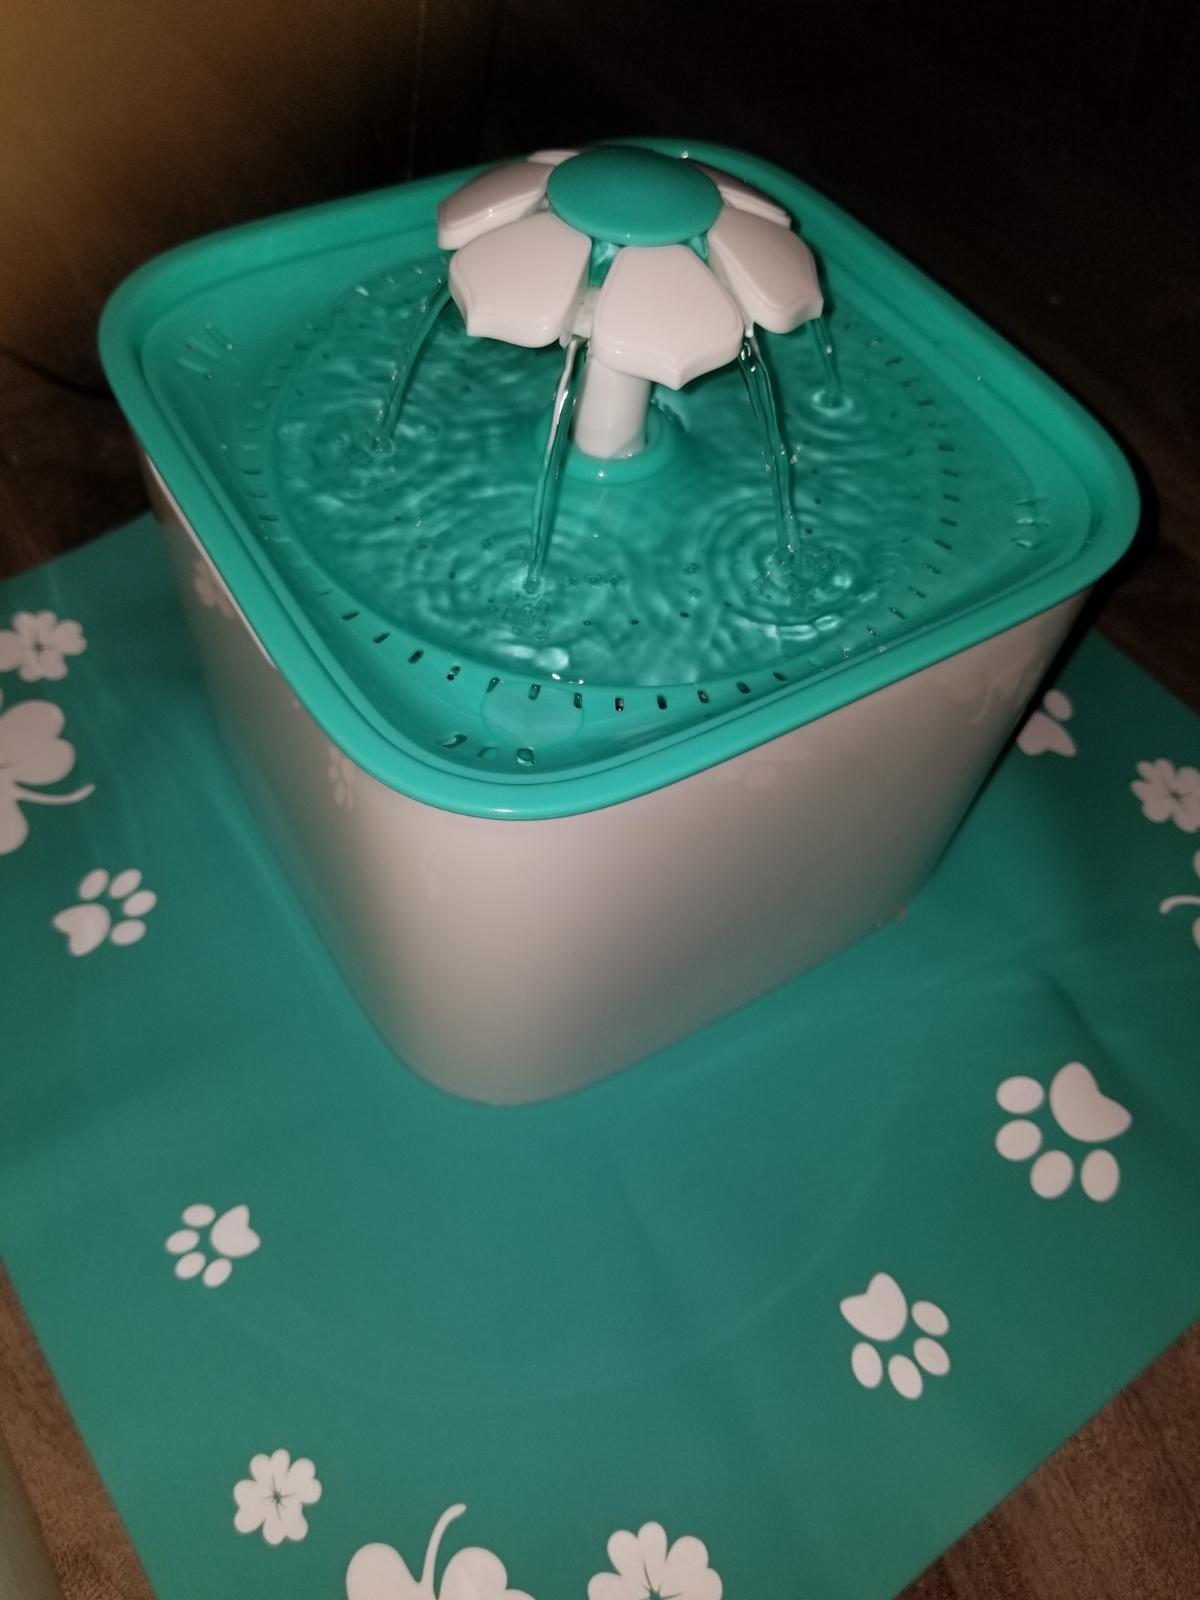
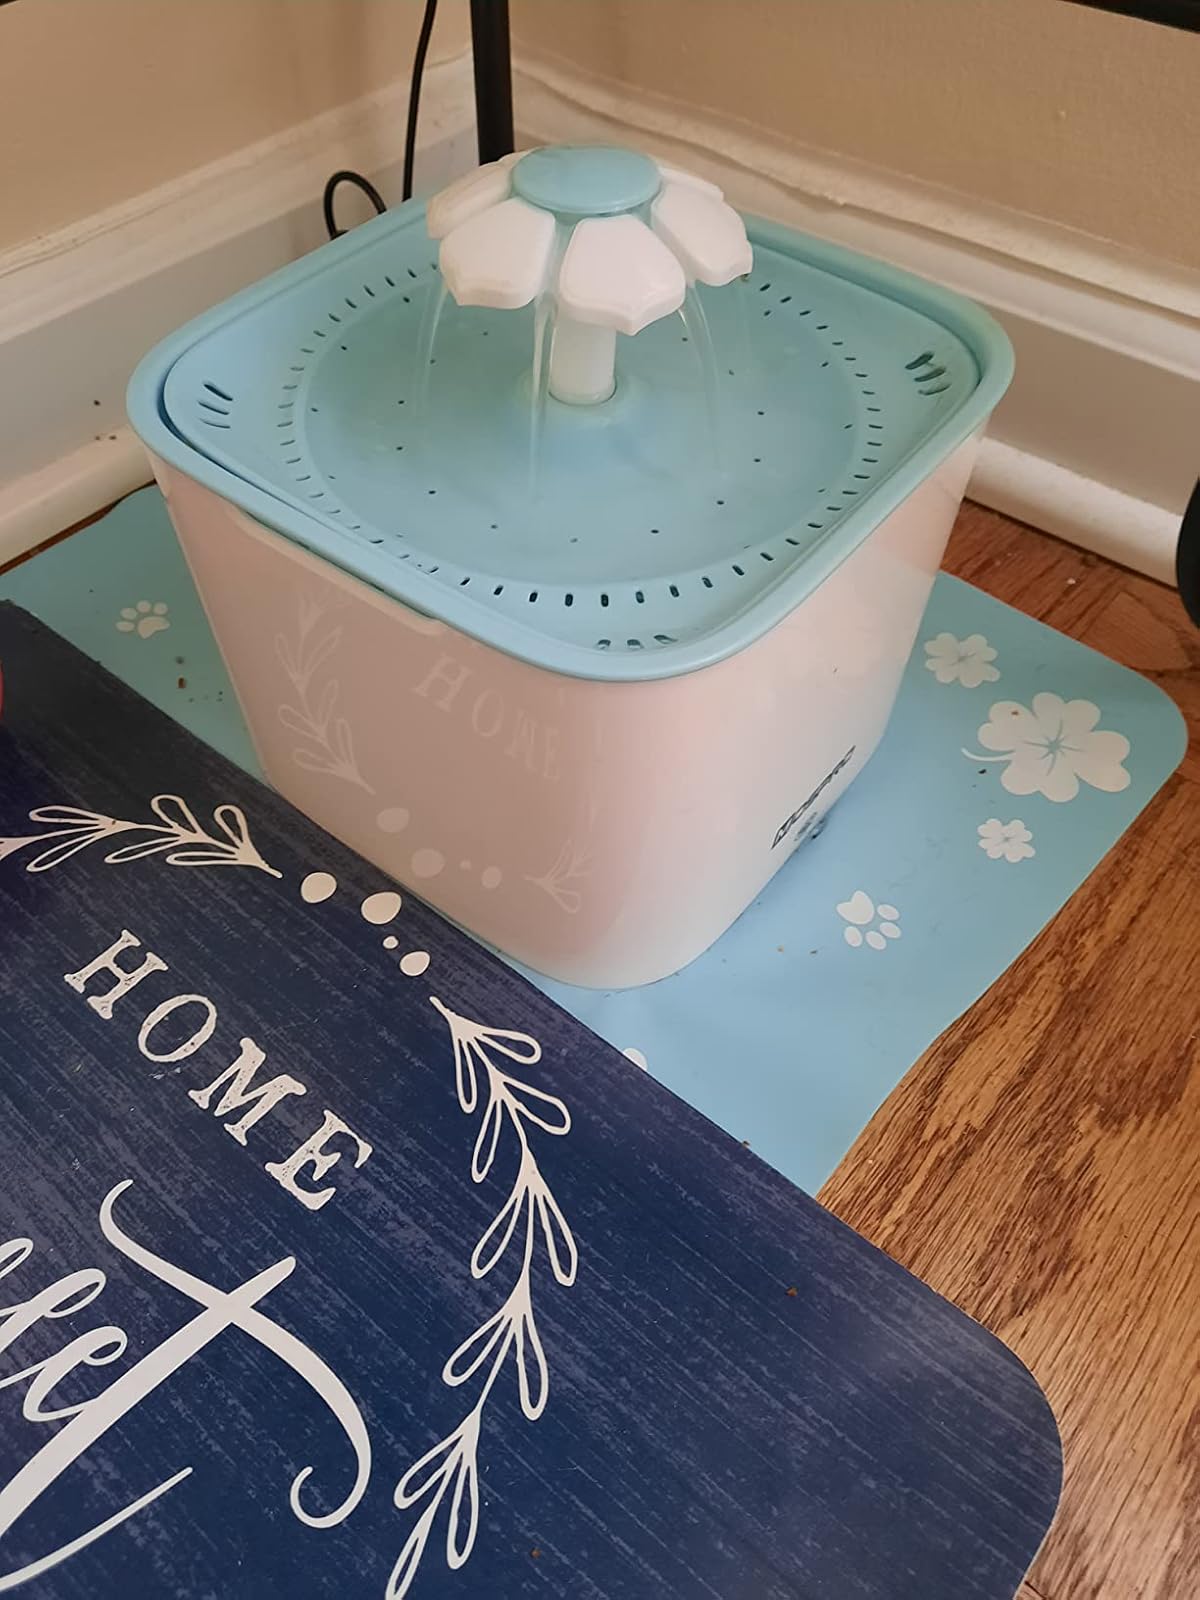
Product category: items_bowl
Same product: no